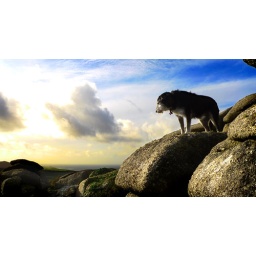
dog on a rock at sunset in cornwall.